Max Launch Abort System

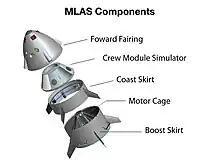
Components of the MLAS test vehicle

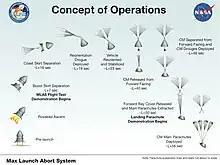
MLAS test vehicle flight profile

The Max Launch Abort System (MLAS) was a proposed alternative to the Maxime Faget-invented "tractor" launch escape system (LES) that was planned for use by NASA for its Orion spacecraft in the event an Ares I malfunction during launch required an immediate abort.